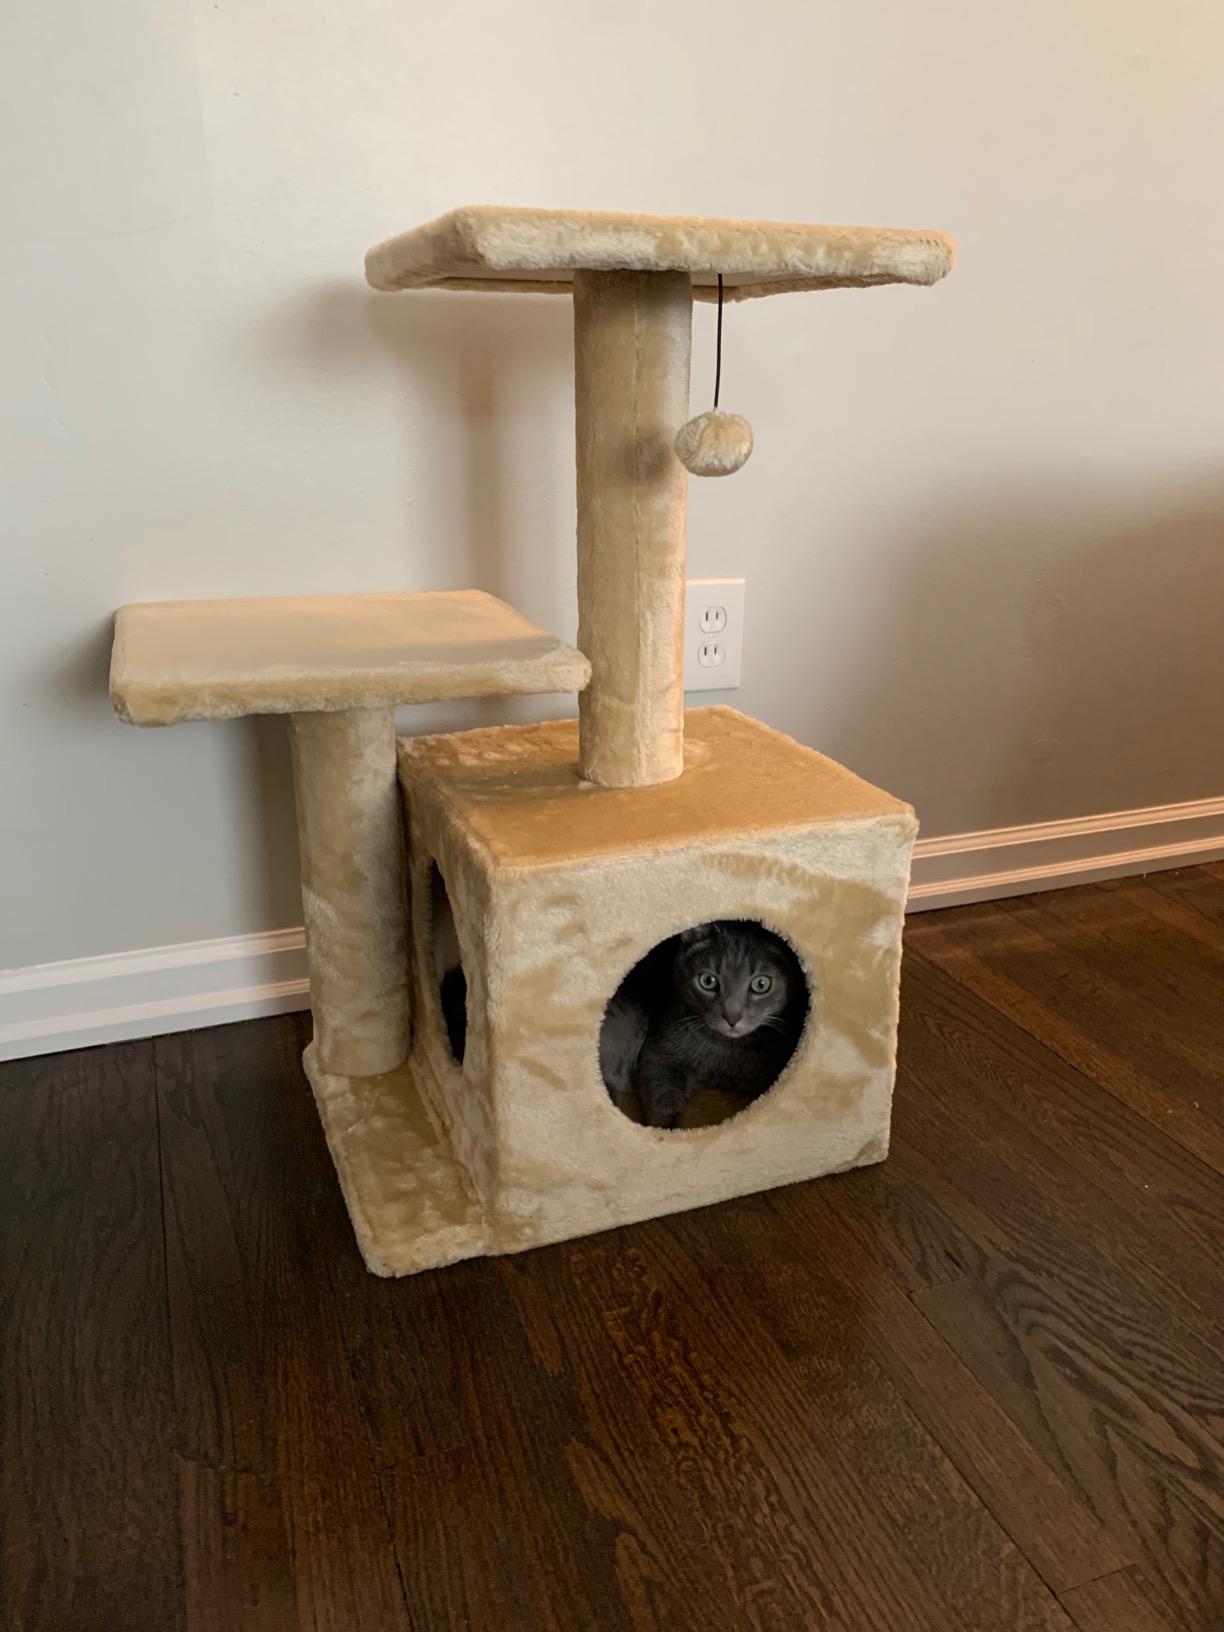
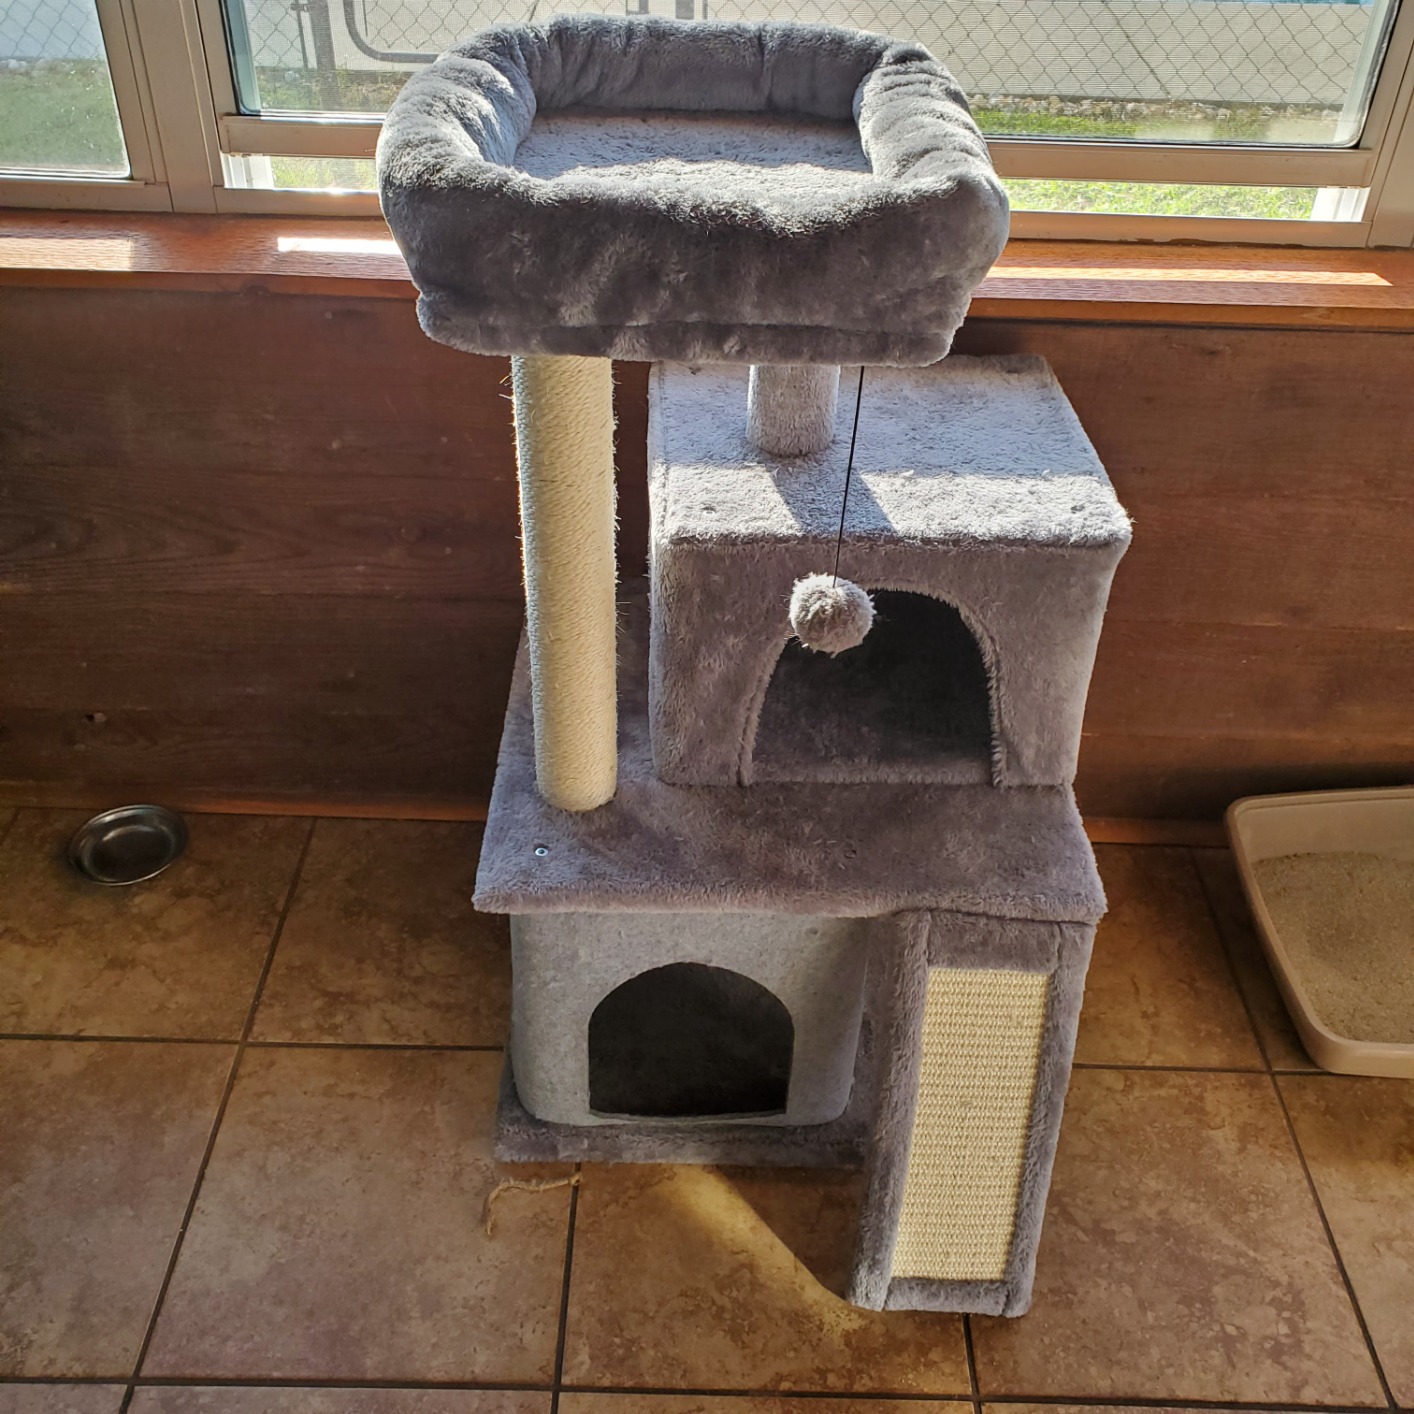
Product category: items_cat tree
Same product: no